427th Special Operations Squadron

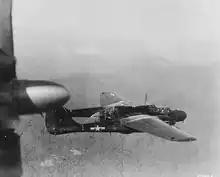
P-61A Black Widow of the 427th Night Fighter Squadron in flight over Northern Burma, 1944

On 25 December 1944, a detachment of the 427th arrived at Kunming Airport, China, relieving the 426th's detachment, although the bulk of the squadron remained in Burma. During January 1945, they flew patrols over Myitkyina and Bhamo and twelve local tactical interceptions. No enemy aircraft was encountered. Unfortunately for the 427th, one of those misfortunes of war occurred. On 22 January, one of its aircraft in the China detachment operating out of Suichwan Airfield in southeast China shot down a US Consolidated C-87 Liberator Express (a transport version of the Liberator bomber) with a crew of nine. The C-87 was in a prohibited area and made no radio calls, which led to the conclusion that it was hostile.